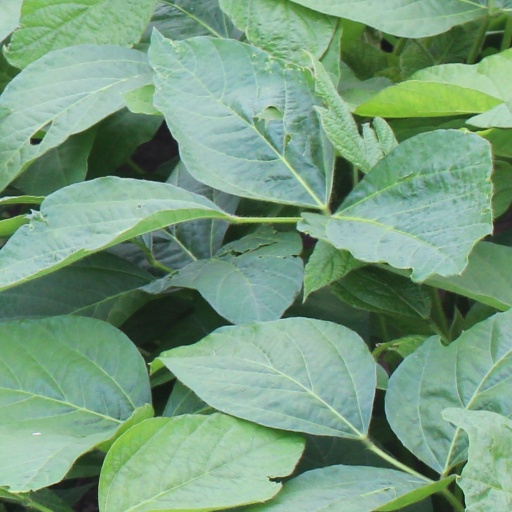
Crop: soybean